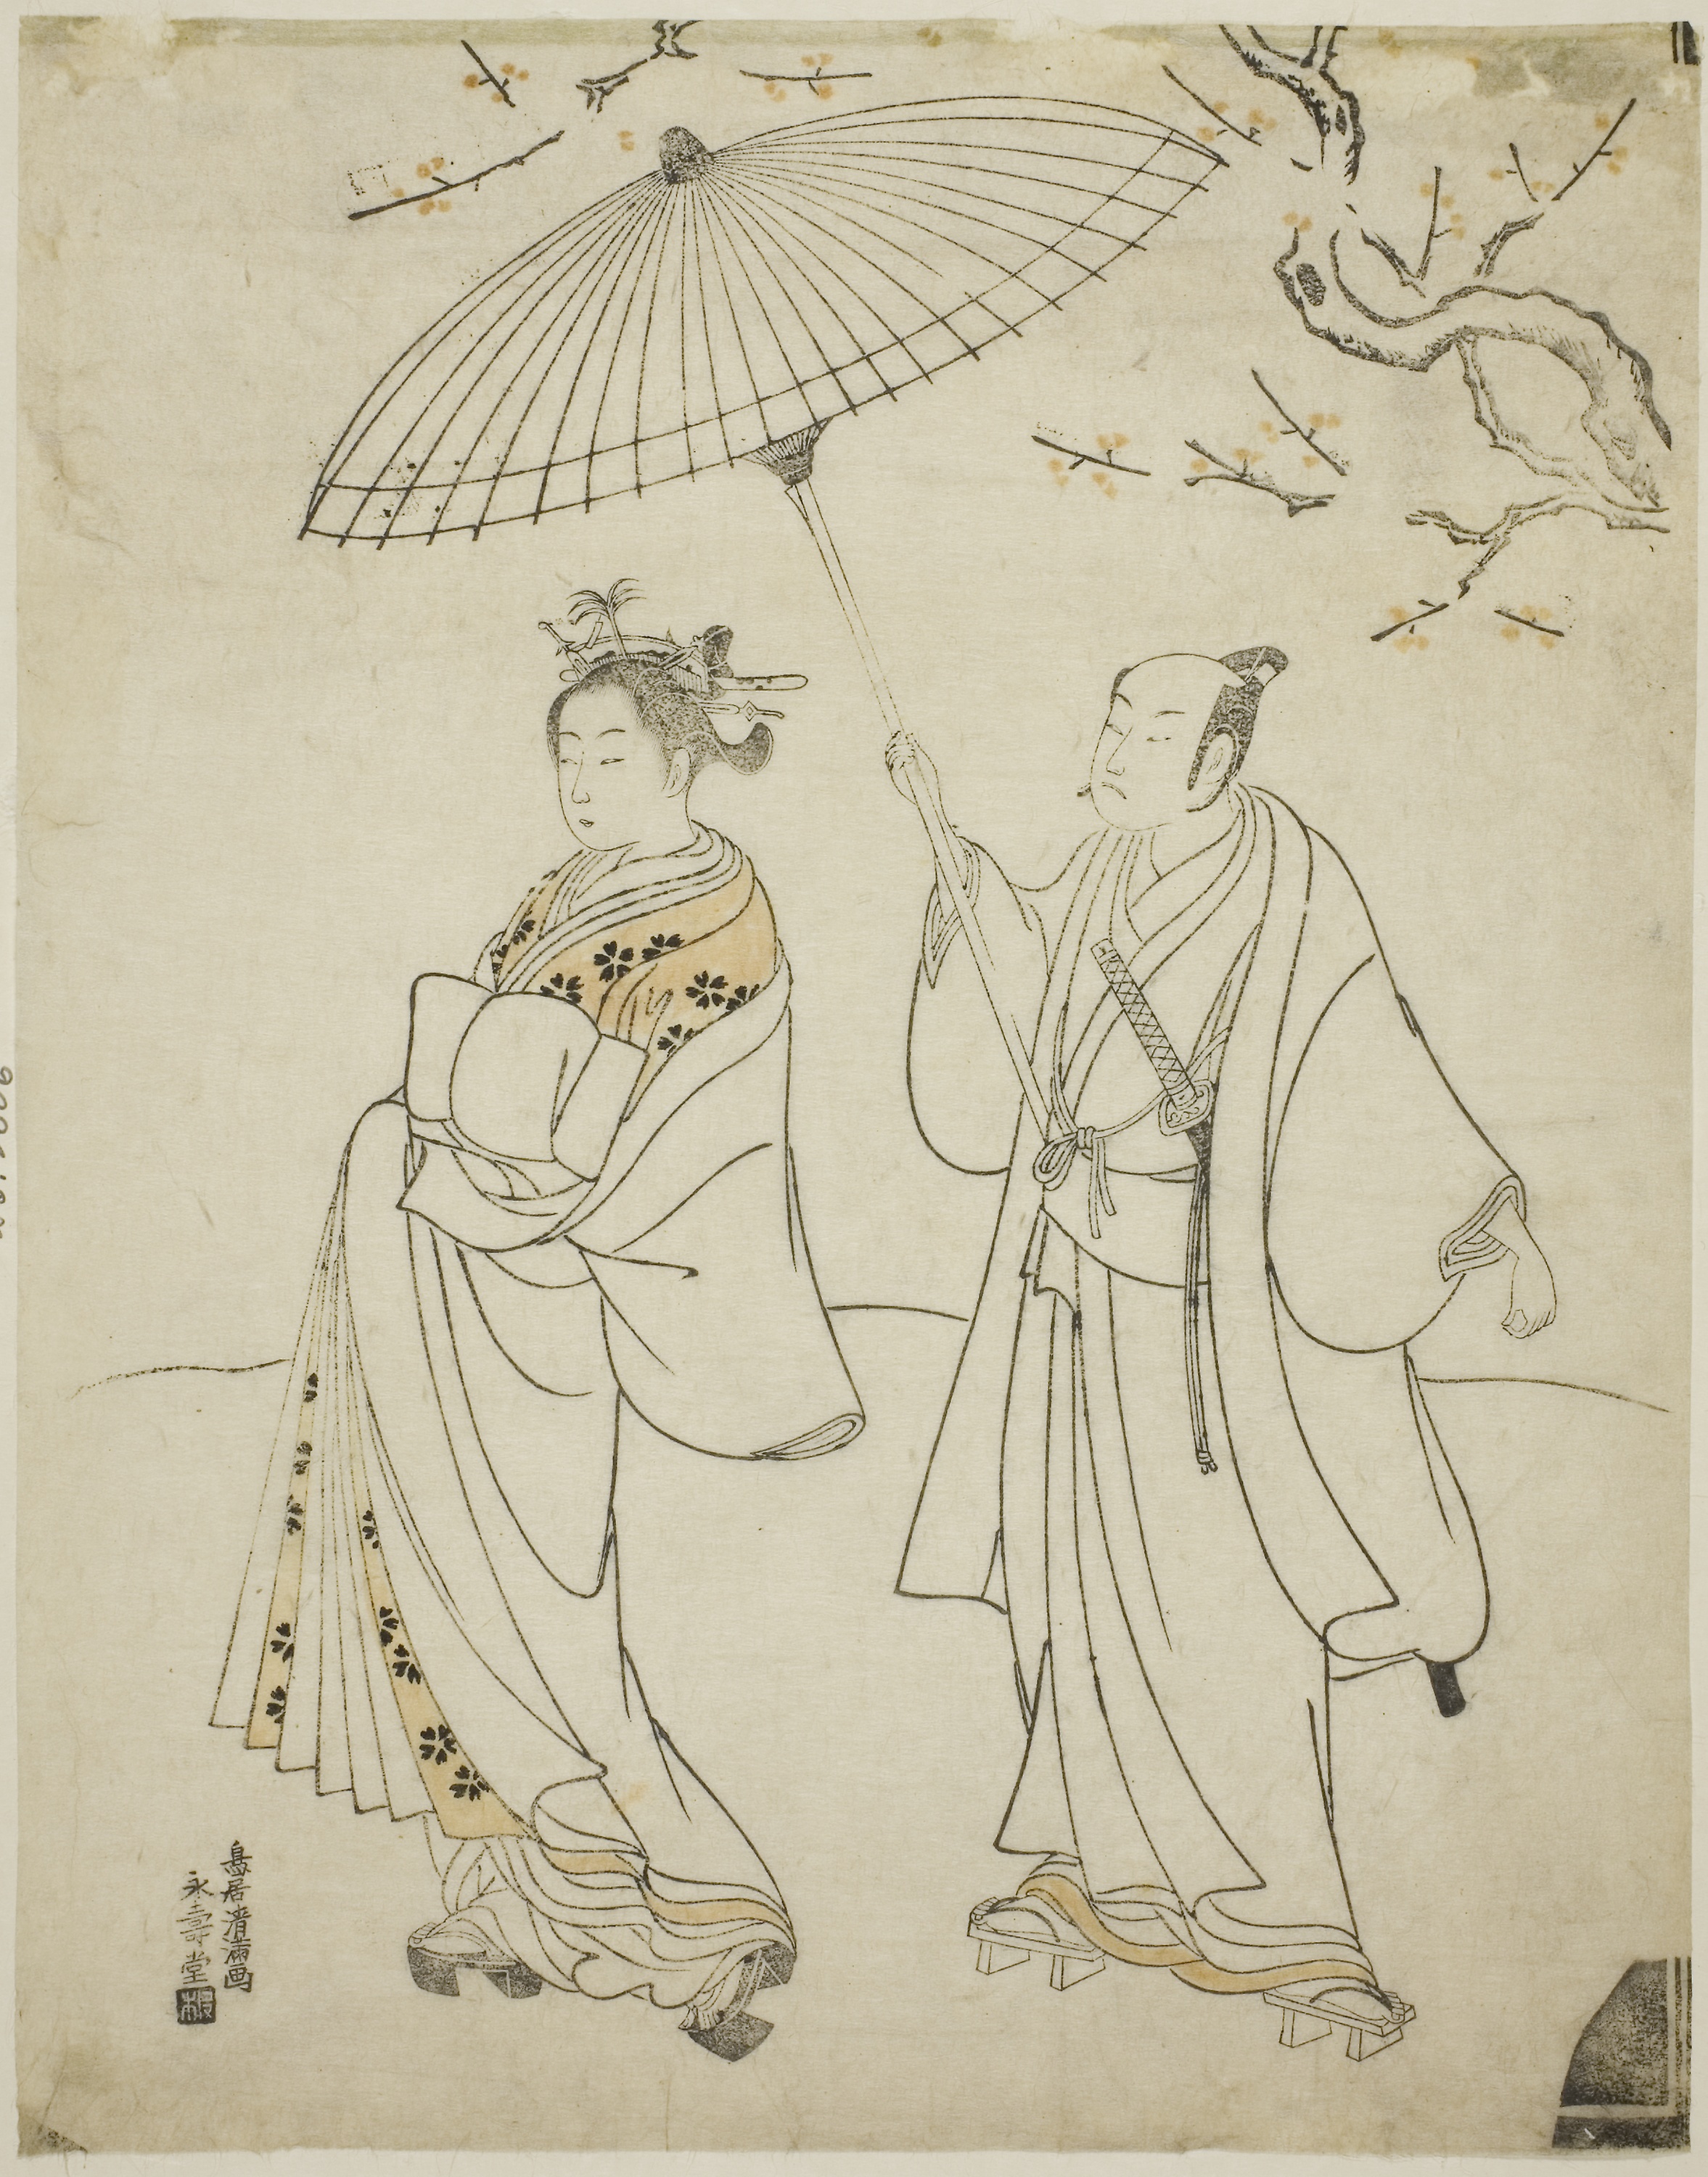
costume design, art, umbrella, drawing, illustration, Victorian fashion, pattern, painting, artwork